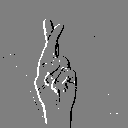
ASL letter: r